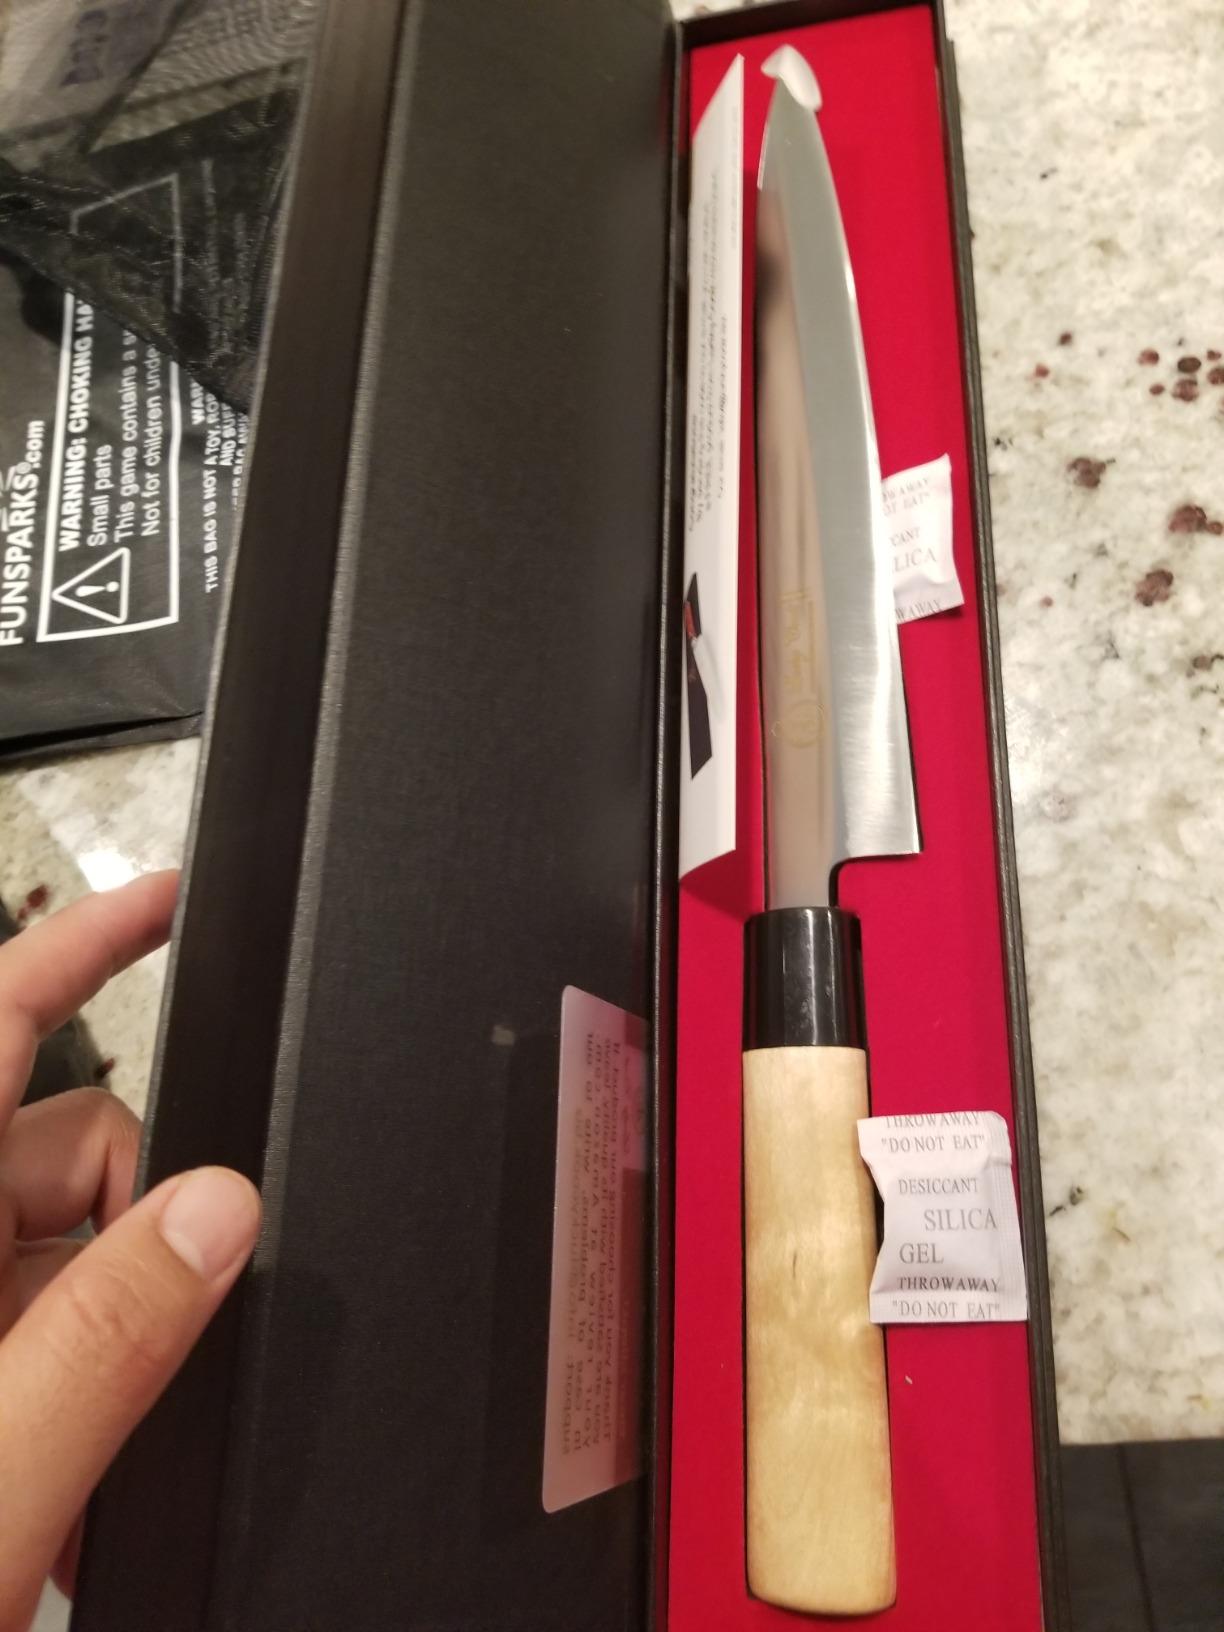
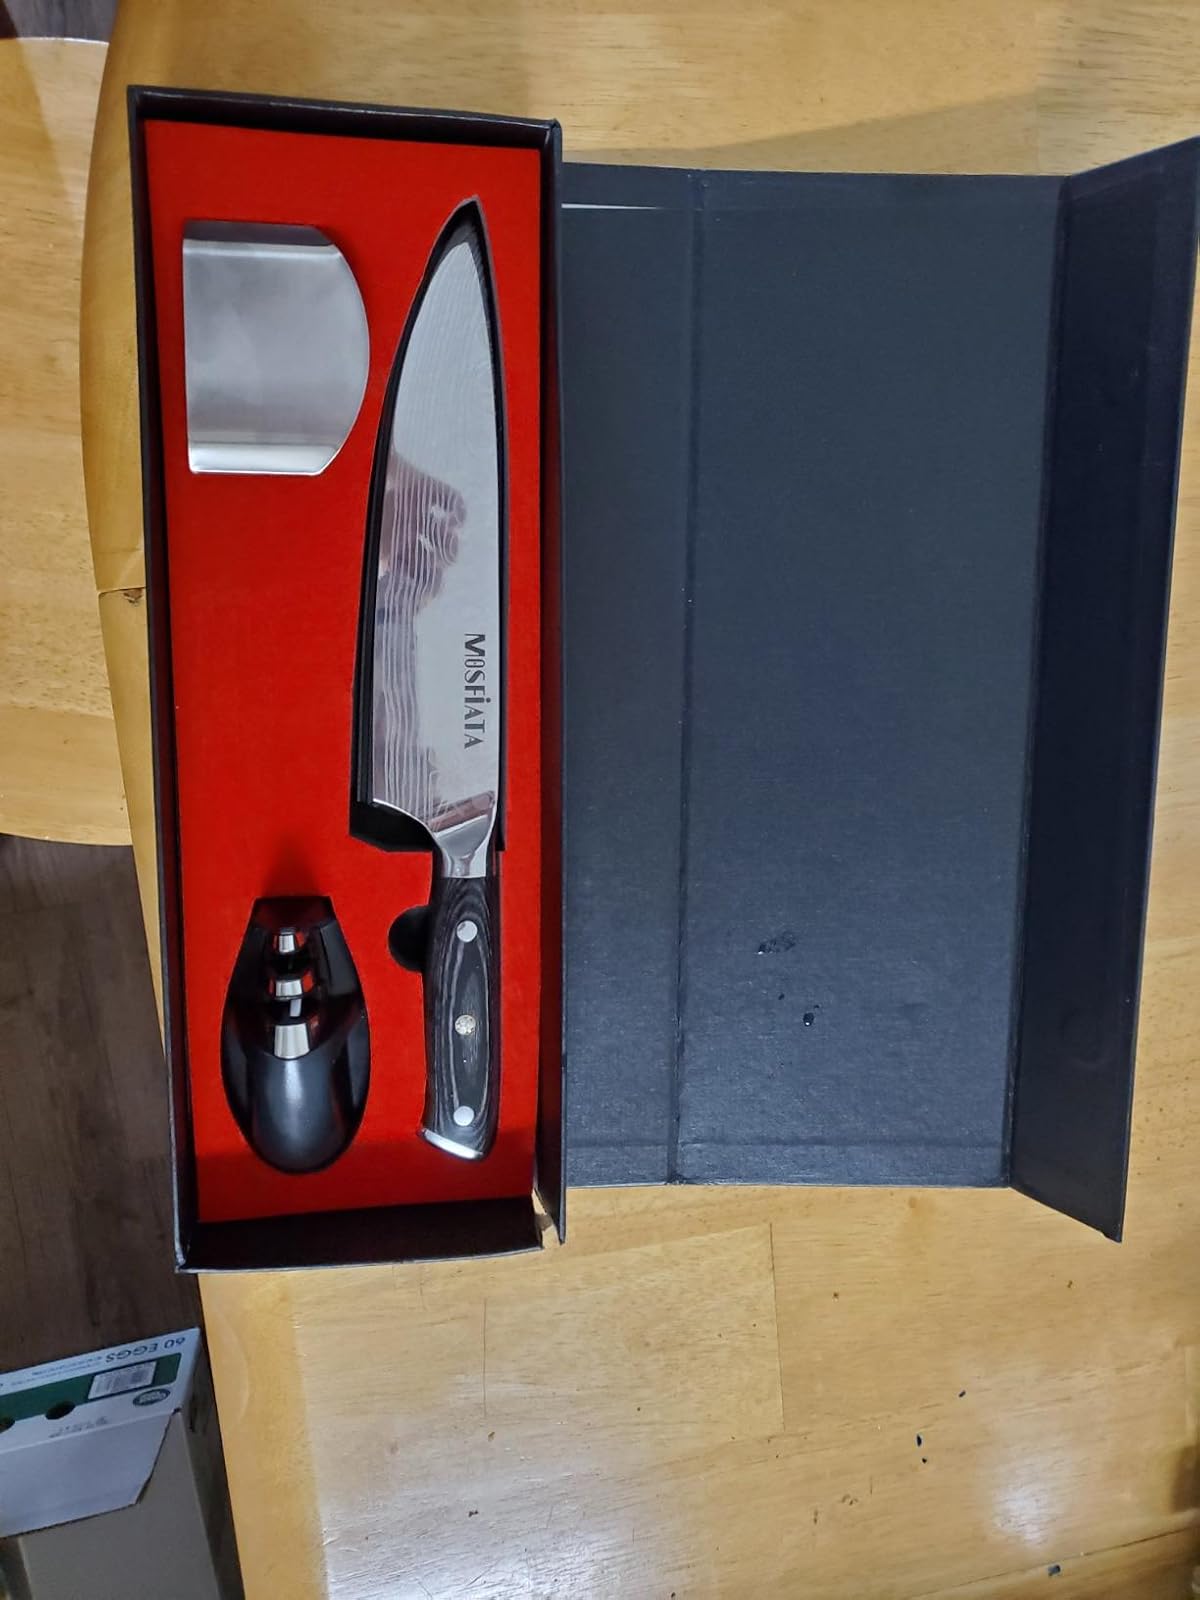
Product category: items_knife
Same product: no